Bradwell v. Illinois

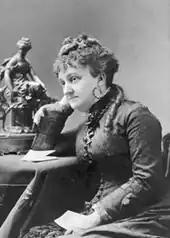
Photo of Myra Bradwell

The Court also dismissed Bradwell's argument that the Fourteenth Amendment's Privileges and Immunities Clause had been violated. The justices held that the right to practice law was not among the rights associated with U.S. citizenship. As Justice Miller wrote, “The right to admission to practice in the courts of a state is not one of [the privileges and immunities of U.S. citizenship]... this his right in no sense depends on the citizenship of the United States”(Page 83 U.S. 139). Furthermore, the Court emphasized that the power of a state to prescribe qualifications for admission to the bar was unaffected by the Fourteenth Amendment. The ability to set criteria for those wishing to enter the legal profession was squarely within state authority, and the federal government had no basis for interfering in this matter. The Court pointed to the recently decided "Slaughter-House Cases" to support its position, which clarified the limited scope of federal authority over state-regulated privileges. According to this precedent, the right to regulate professional admissions fell within the state's jurisdiction, and states could determine qualifications without federal intervention.